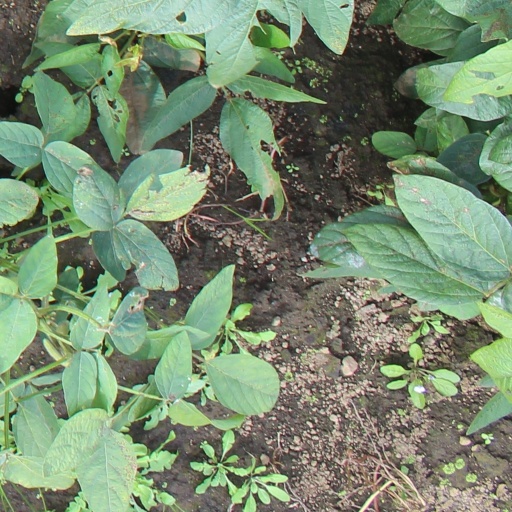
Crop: soybean